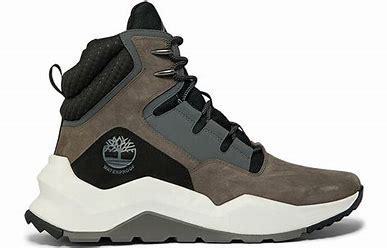
Brand: Timberland
Model: Madbury